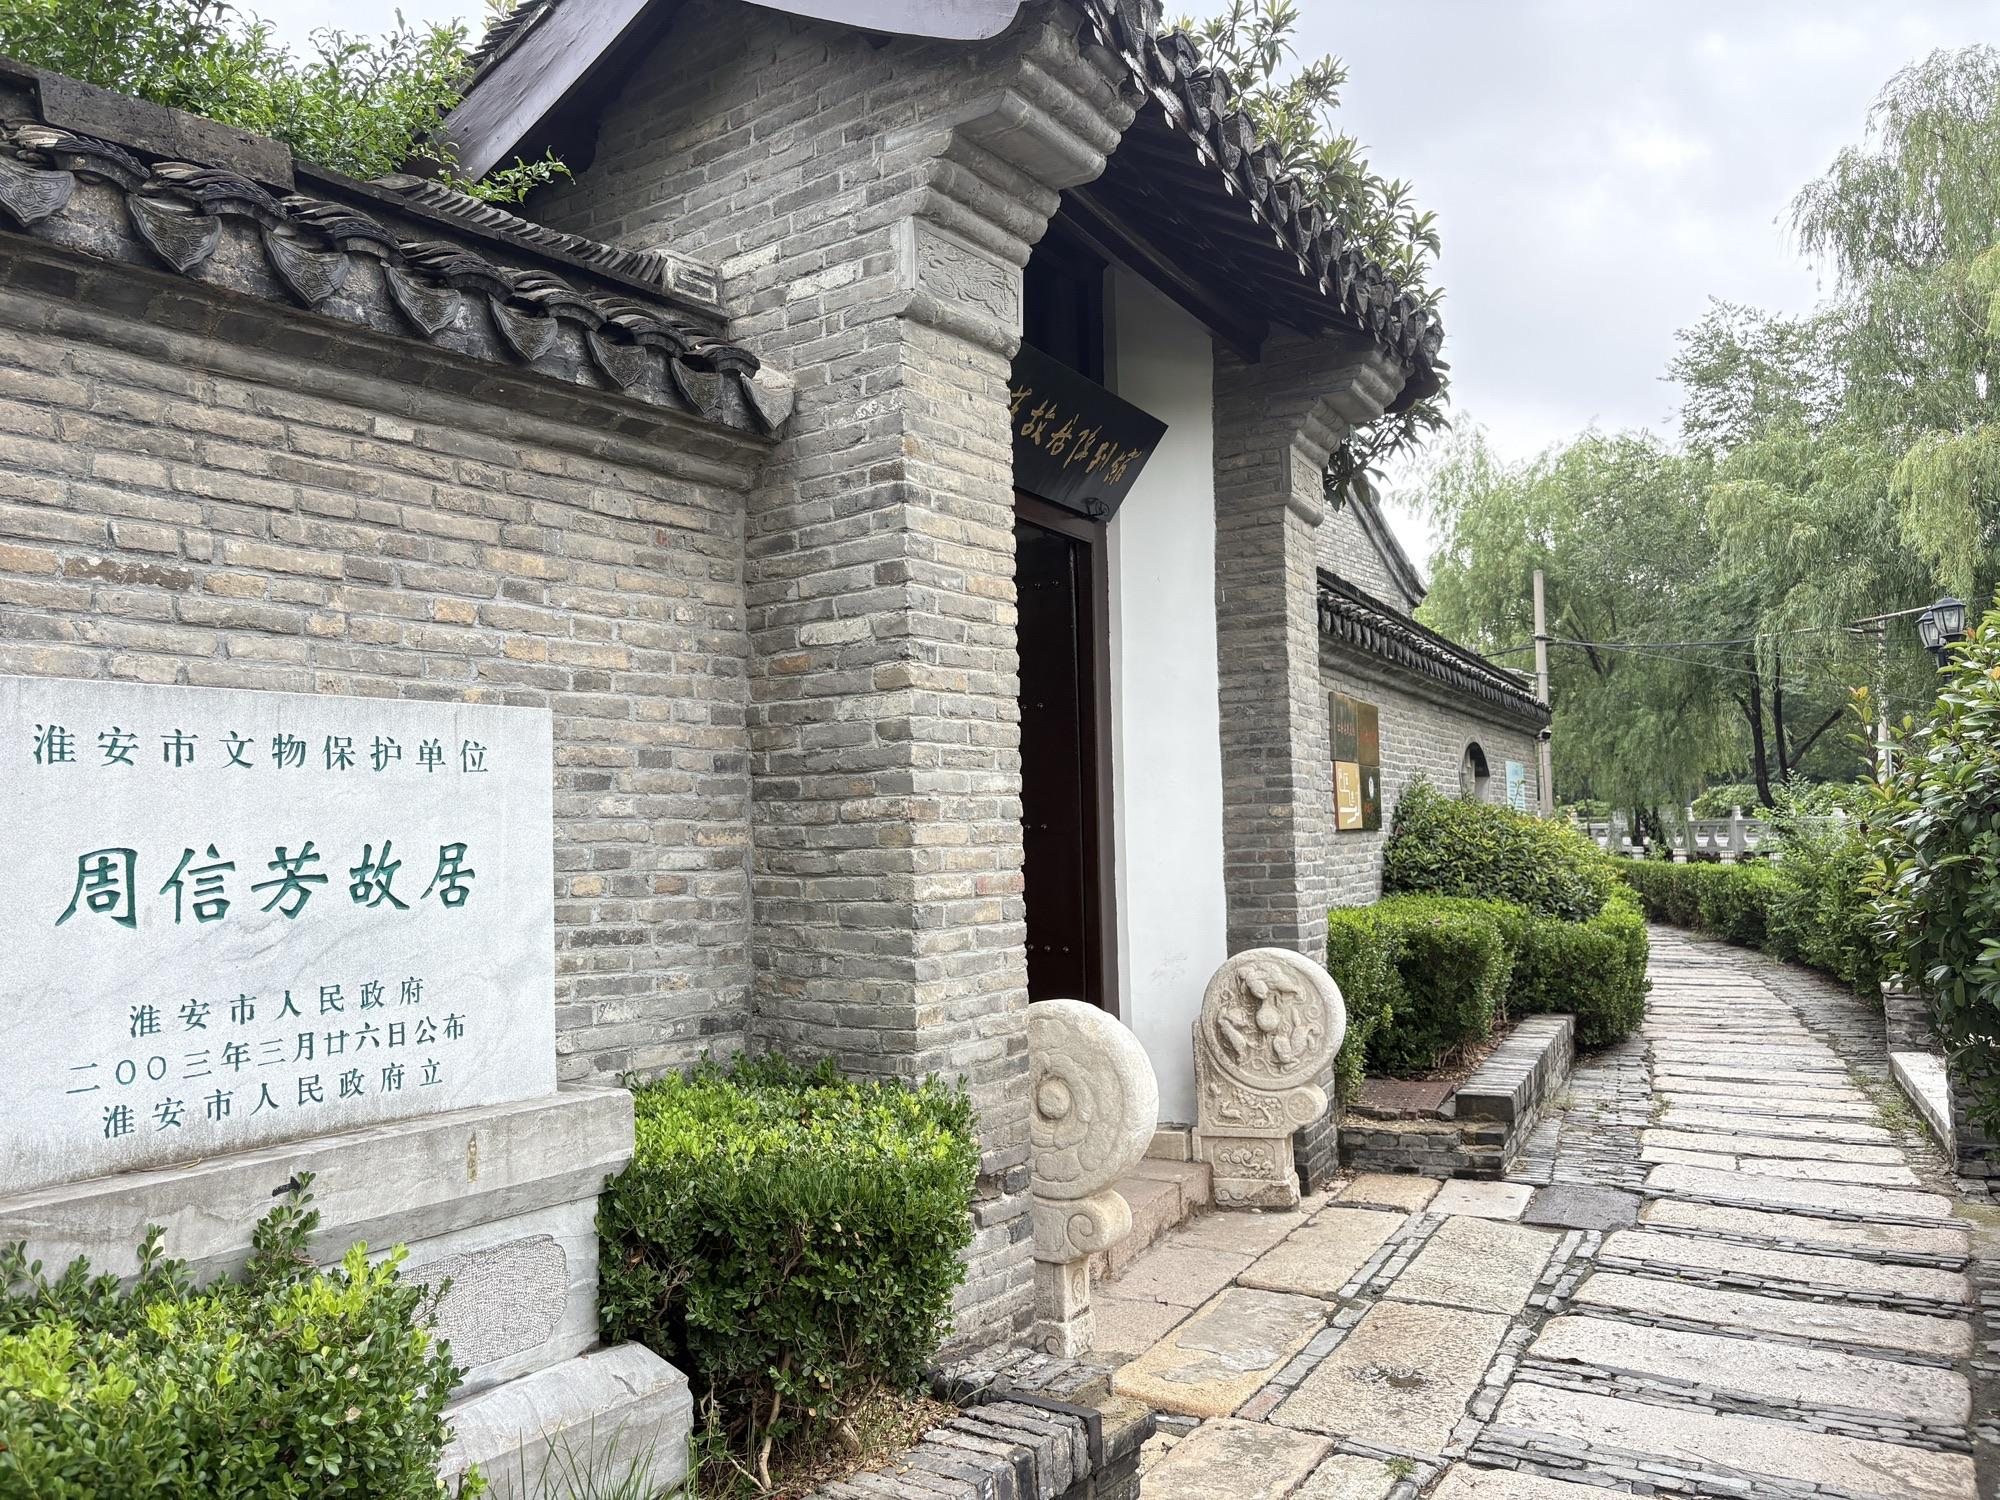
地标名称：周信芳故居
所在城市：淮安市·清江浦区